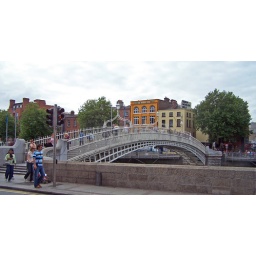
Ha'penny bridge over the river Liffey in Dublin